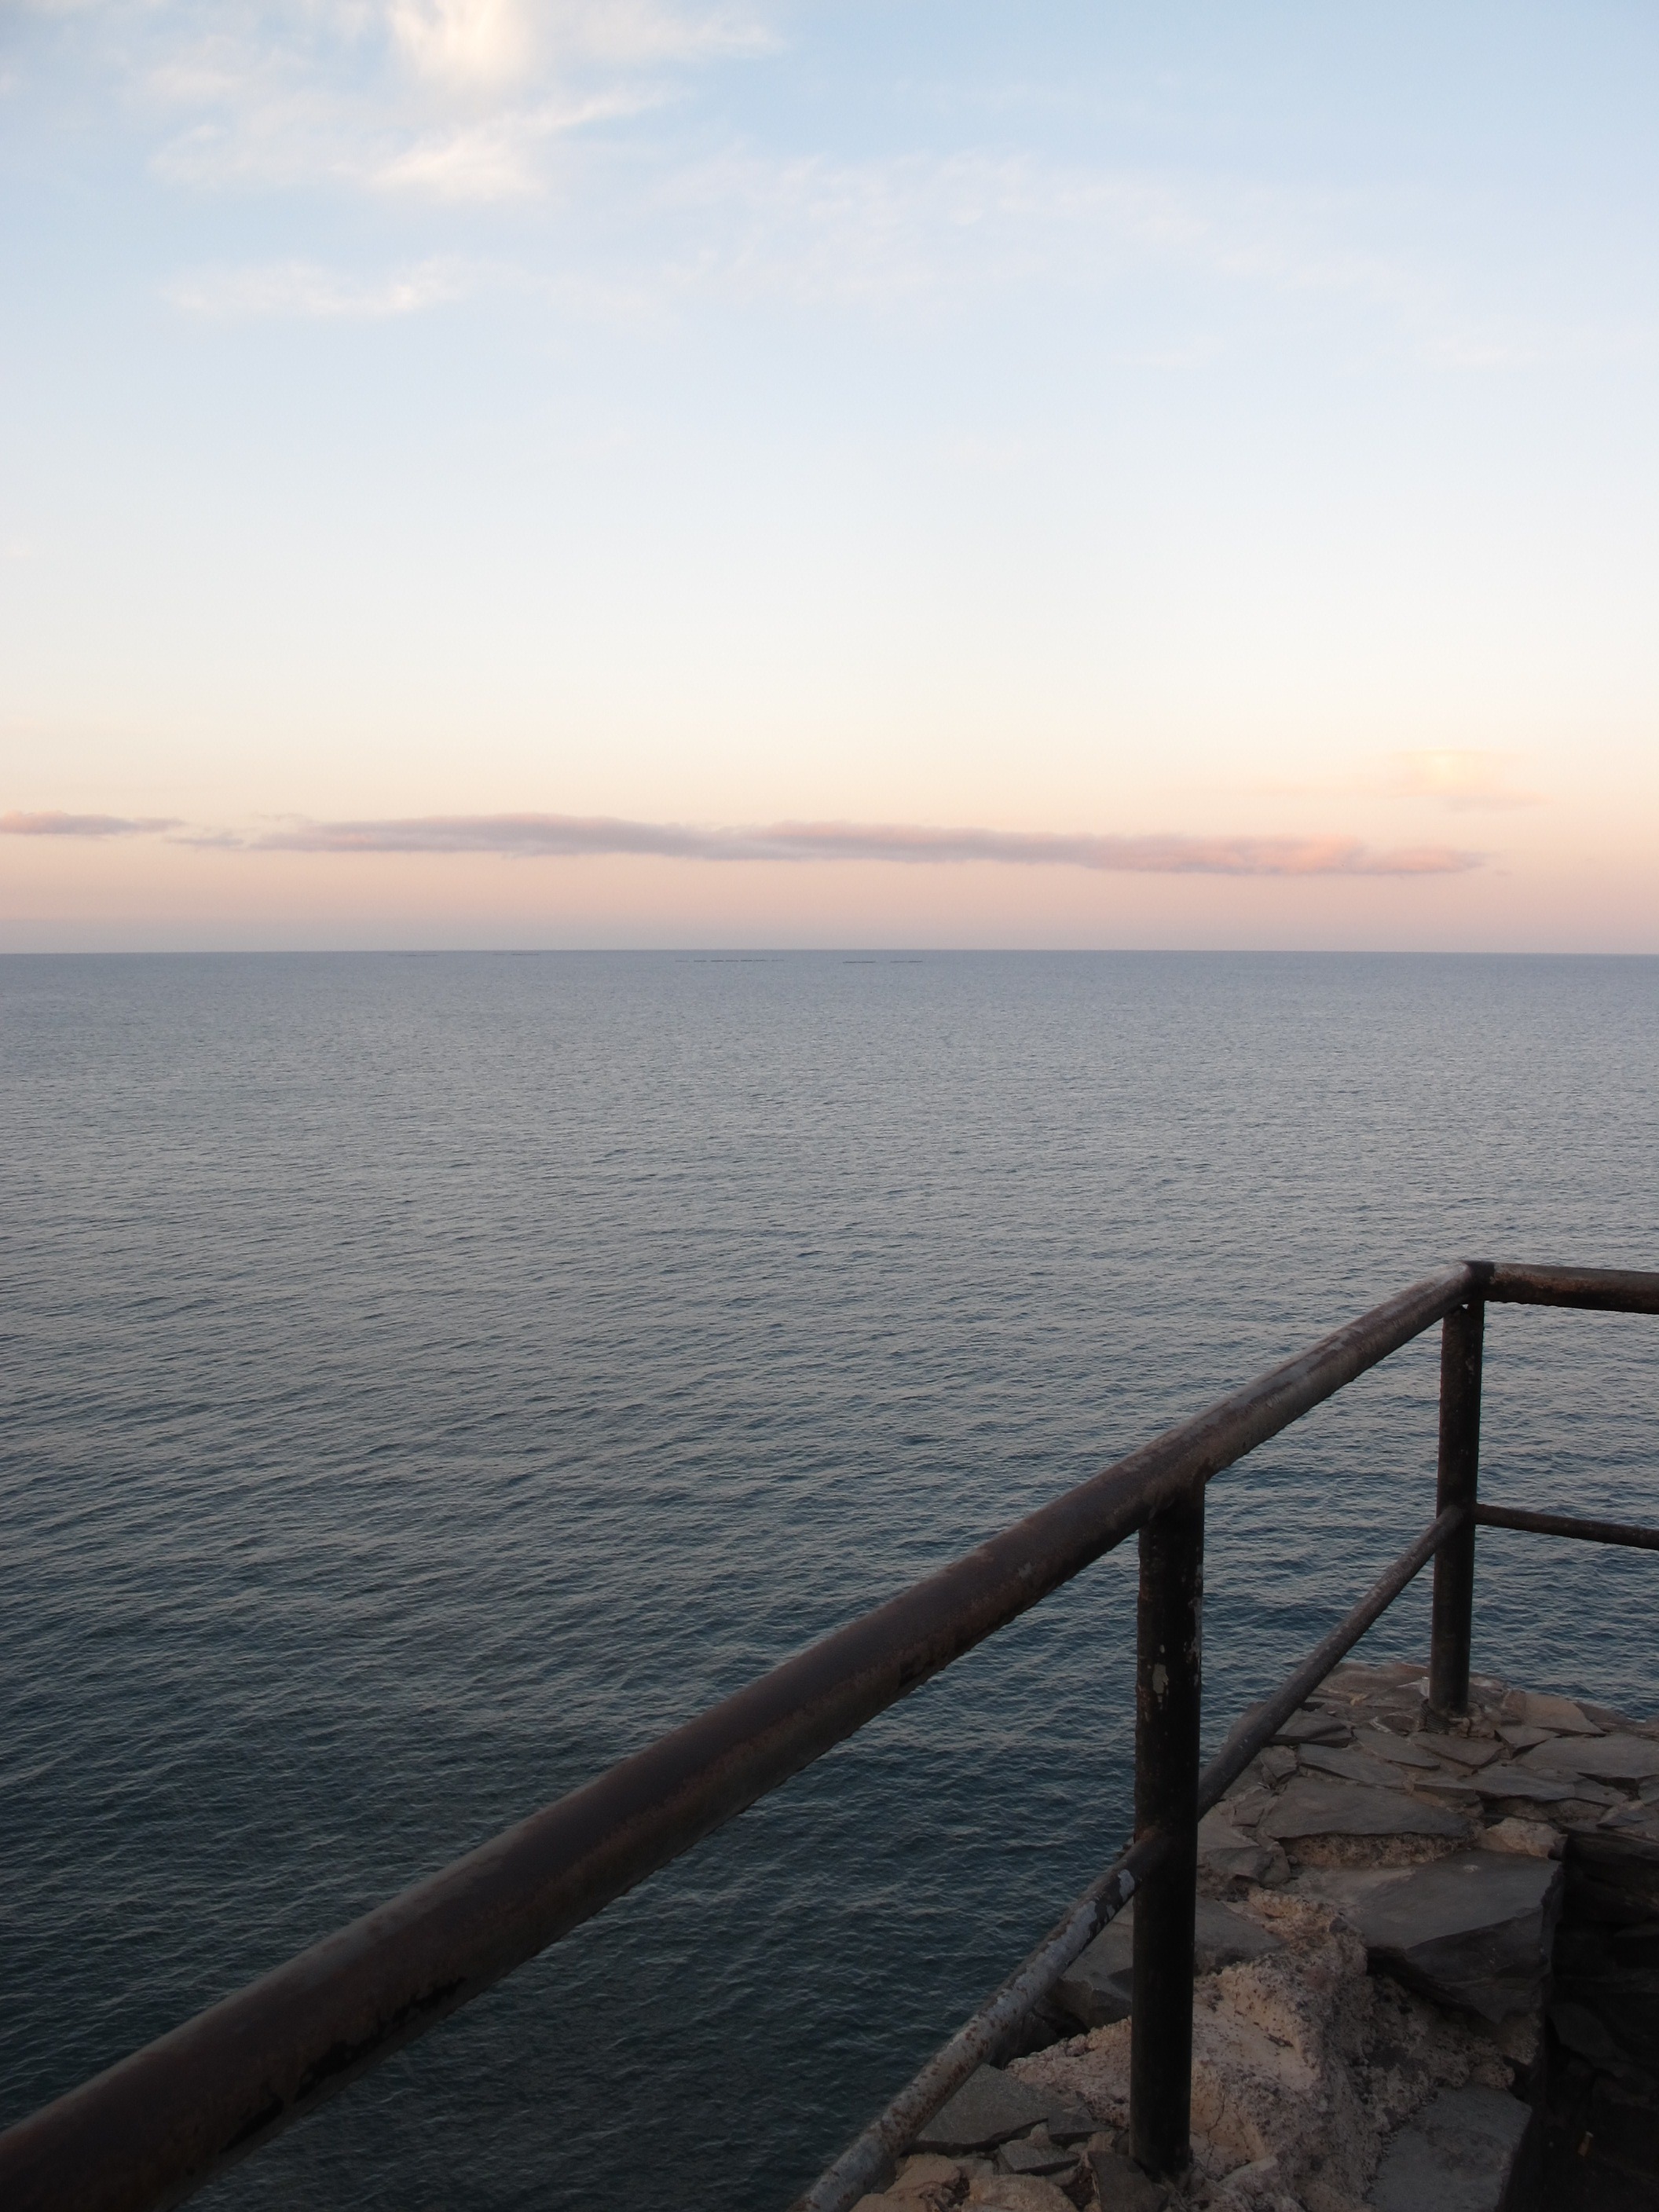
beach, sea, coast, sand, ocean, horizon, cloud, sky, sunrise, sunset, sunlight, morning, shore, wave, dawn, pier, vacation, dusk, evening, reflection, red, vehicle, bay, blue, body of water, handrail, breakwater, cape